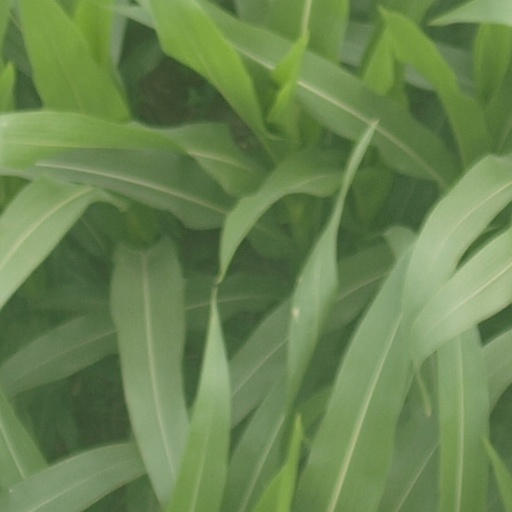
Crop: maize; corn